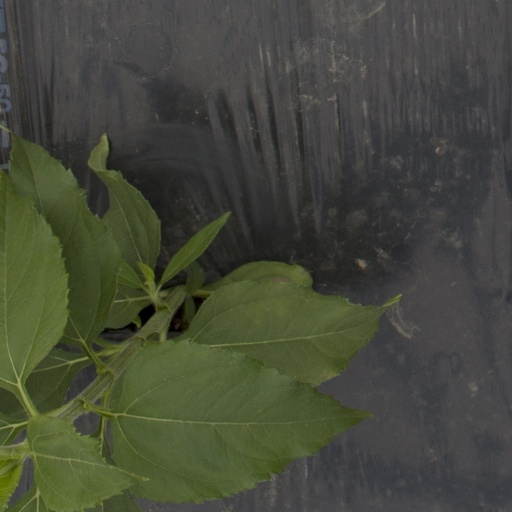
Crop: Jerusalem artichoke